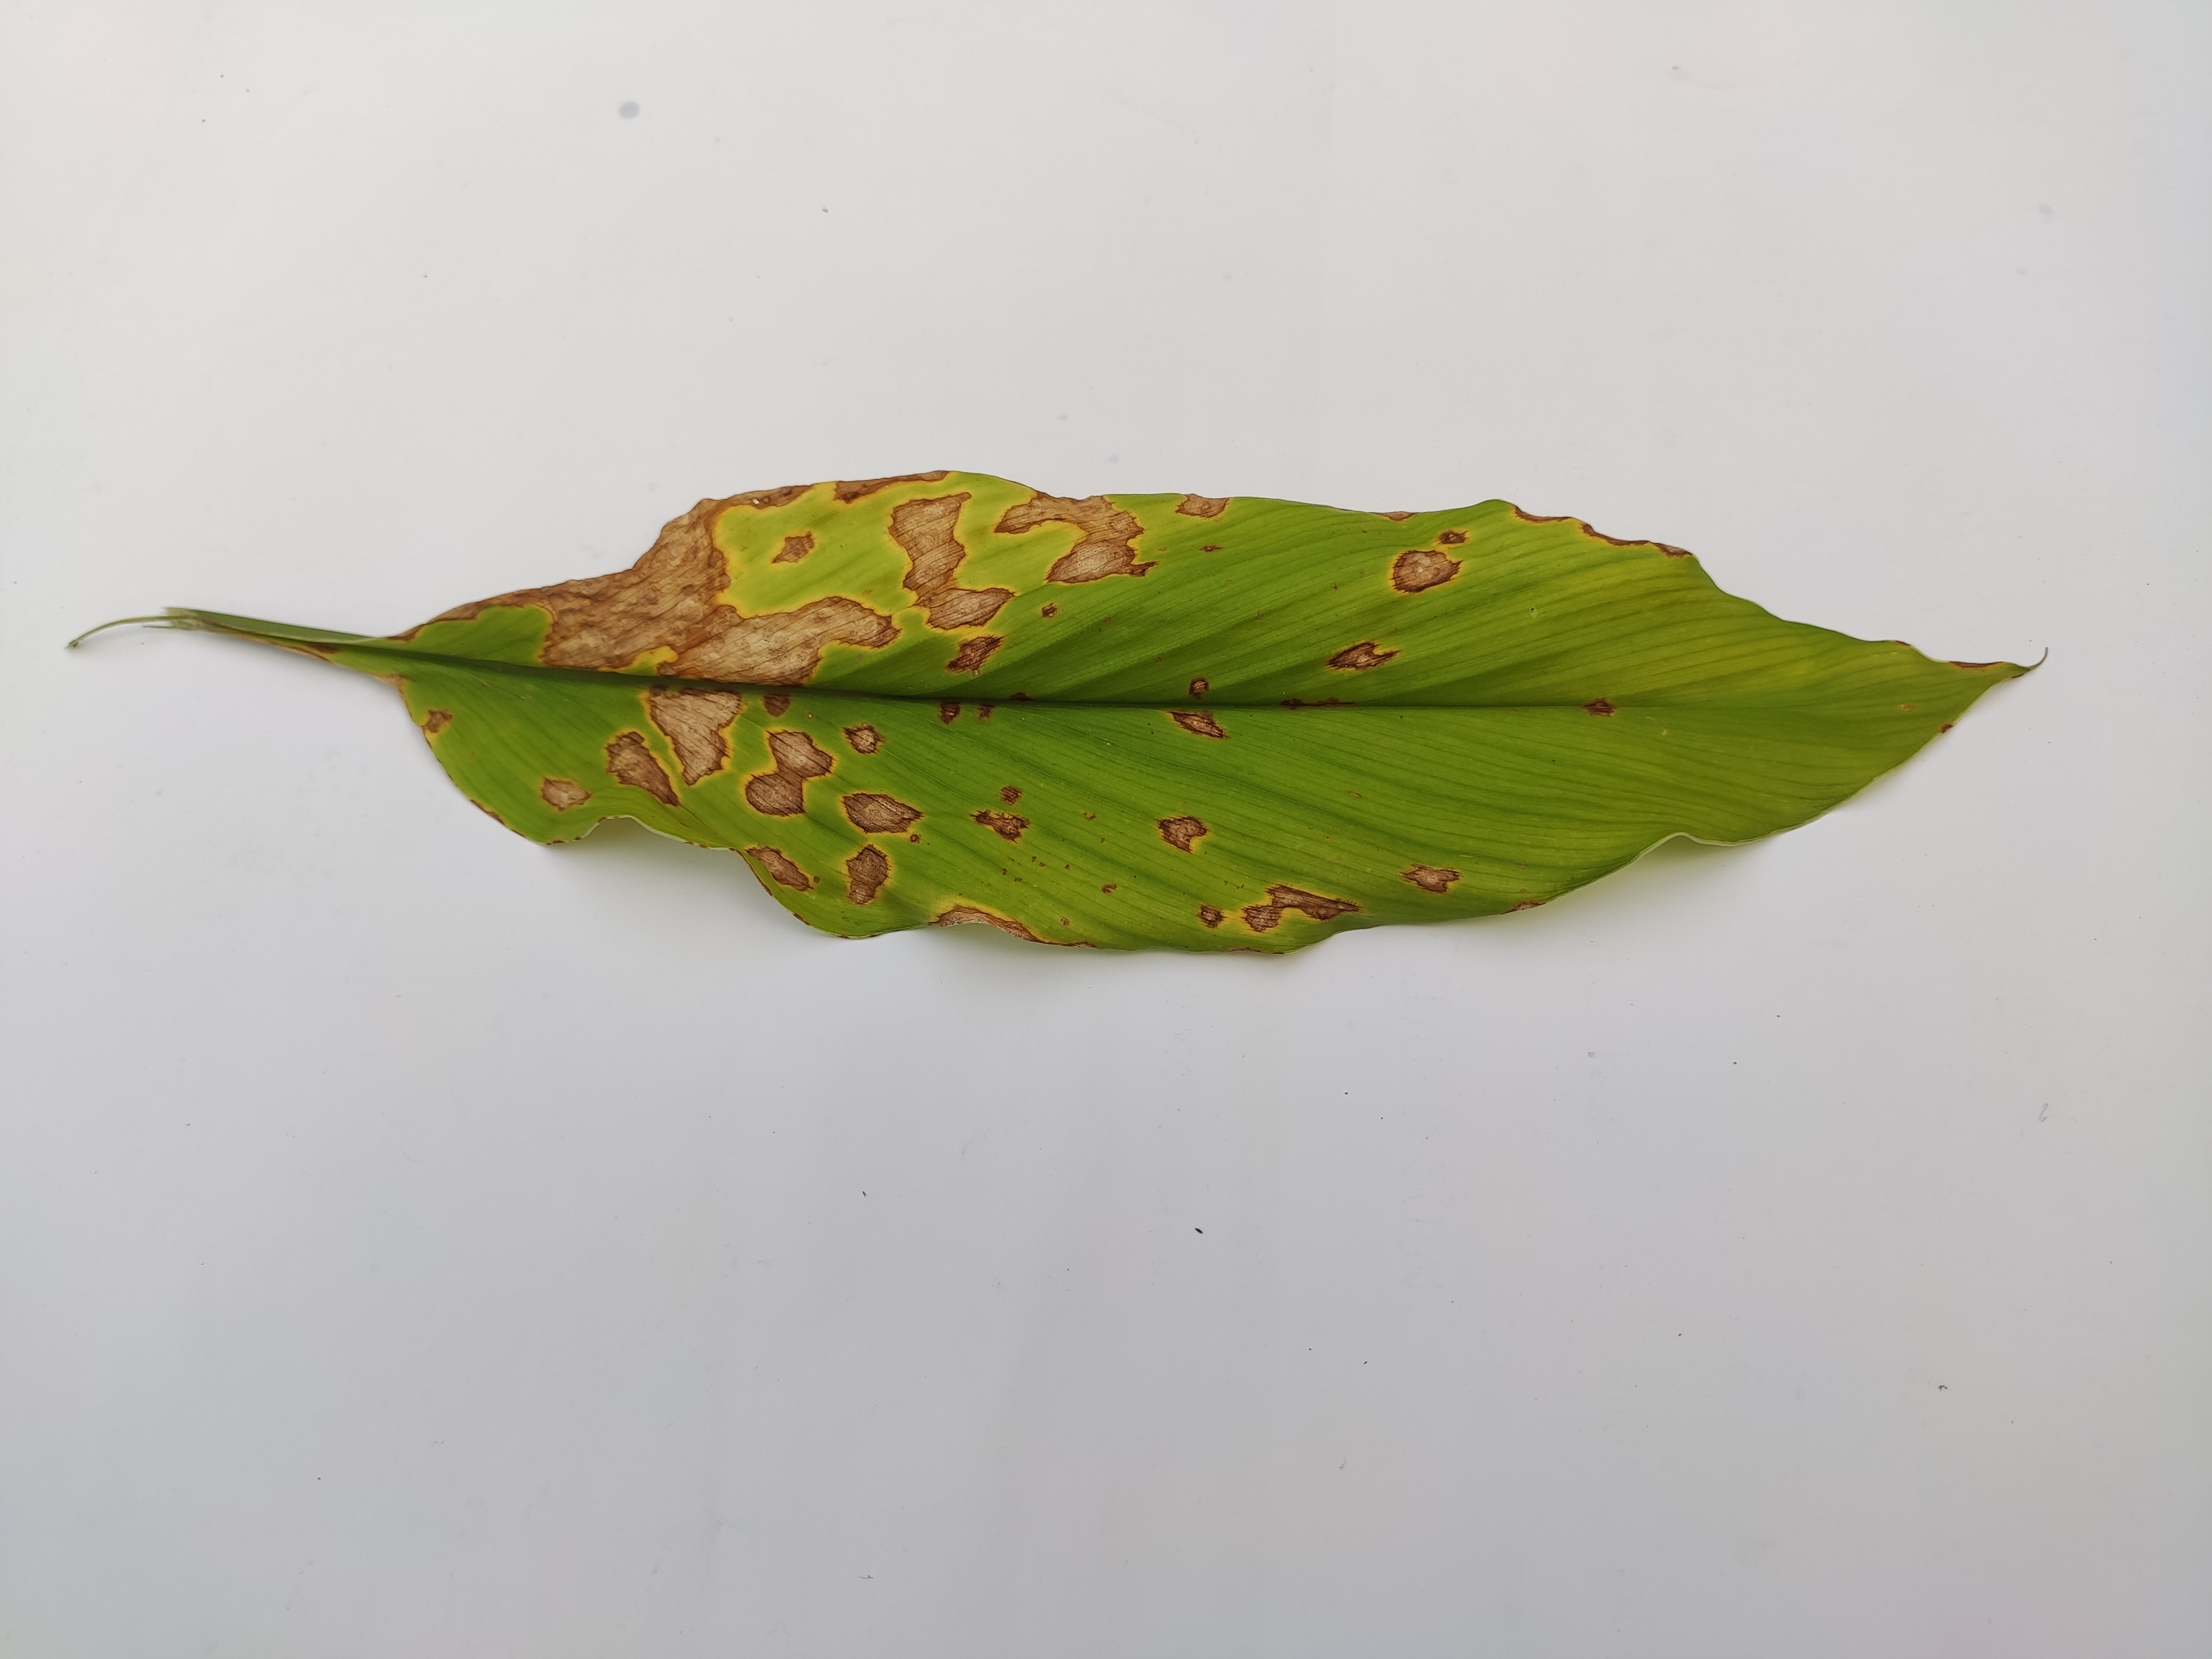
Label: Leaf_Spot